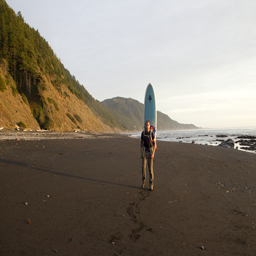
A man on the beach holding a blue surf board
a man holding a surfboard on his back
A man standing on top of a beach carrying a blue surfboard.
Man carrying his surfboard and backpack on the beach.
A man is walking down a beach with a surfboard on his back.